Marlene Sjöberg

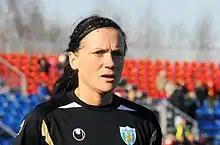
Playing for Göteborg in April 2013

Marlene Sjöberg (born 15 January 1981) is a Swedish football former defender who last played for Göteborg FC of the Damallsvenskan. She also played for Jitex BK and Umeå IK. Sjöberg also played in the Champions League with Umeå and Göteborg.